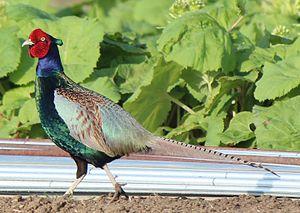
Un animal national est un animal choisi par une communauté comme son emblème en raison de sa représentativité, soit parce qu'il est caractéristique du territoire considéré, soit encore pour la Nouvelle Zélande le kiwi. Certains pays ont plusieurs animaux nationaux.